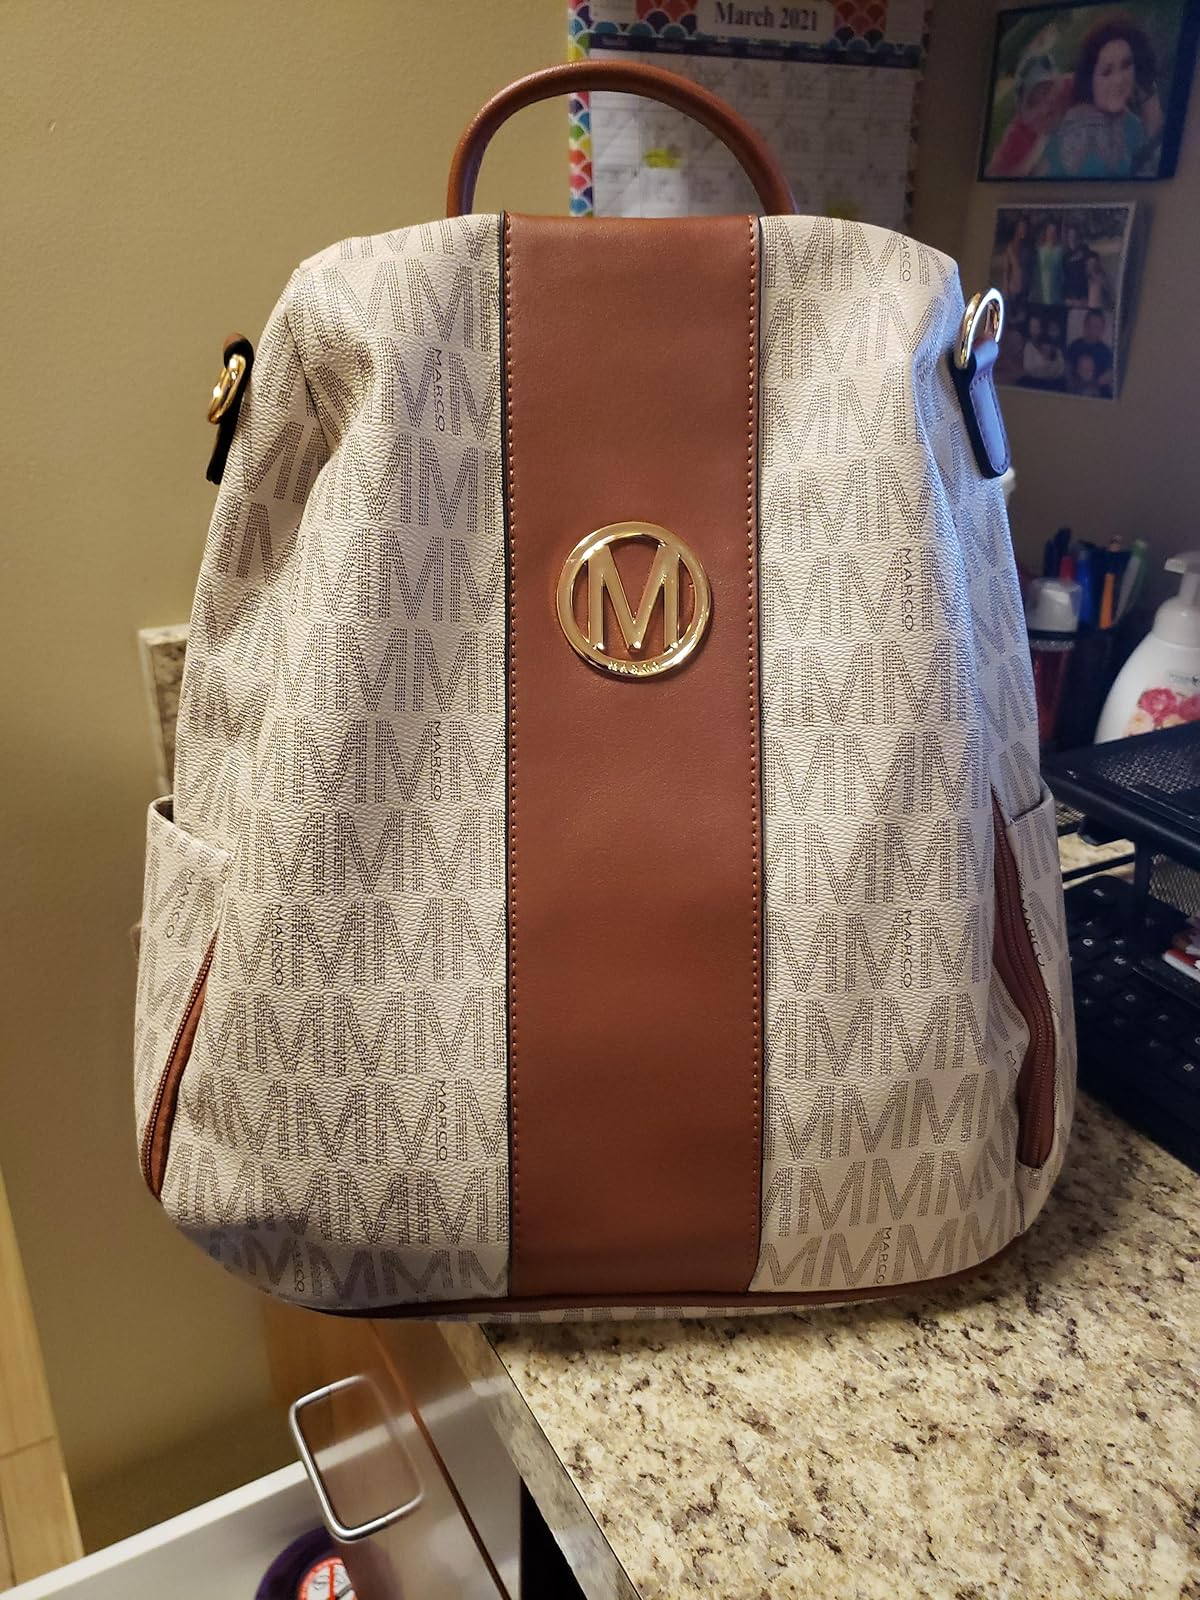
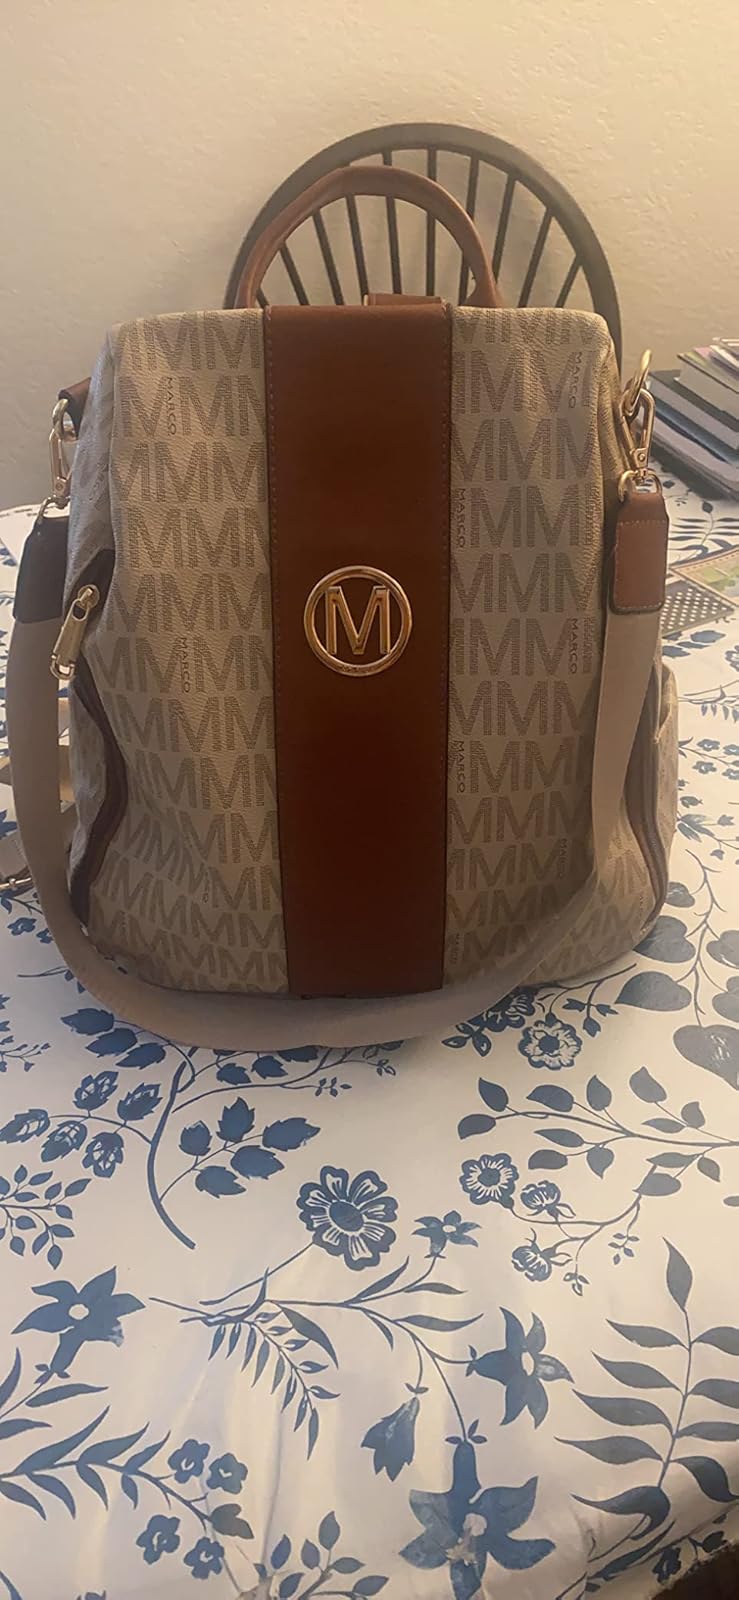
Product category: accessories_handbag
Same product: yes